MXM (musical duo)

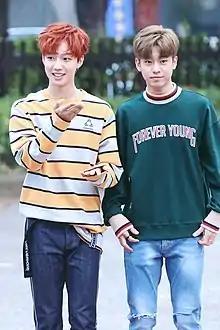

MXM was a South Korean duo under Brand New Music that consisted of members Lim Young-min and Kim Dong-hyun.